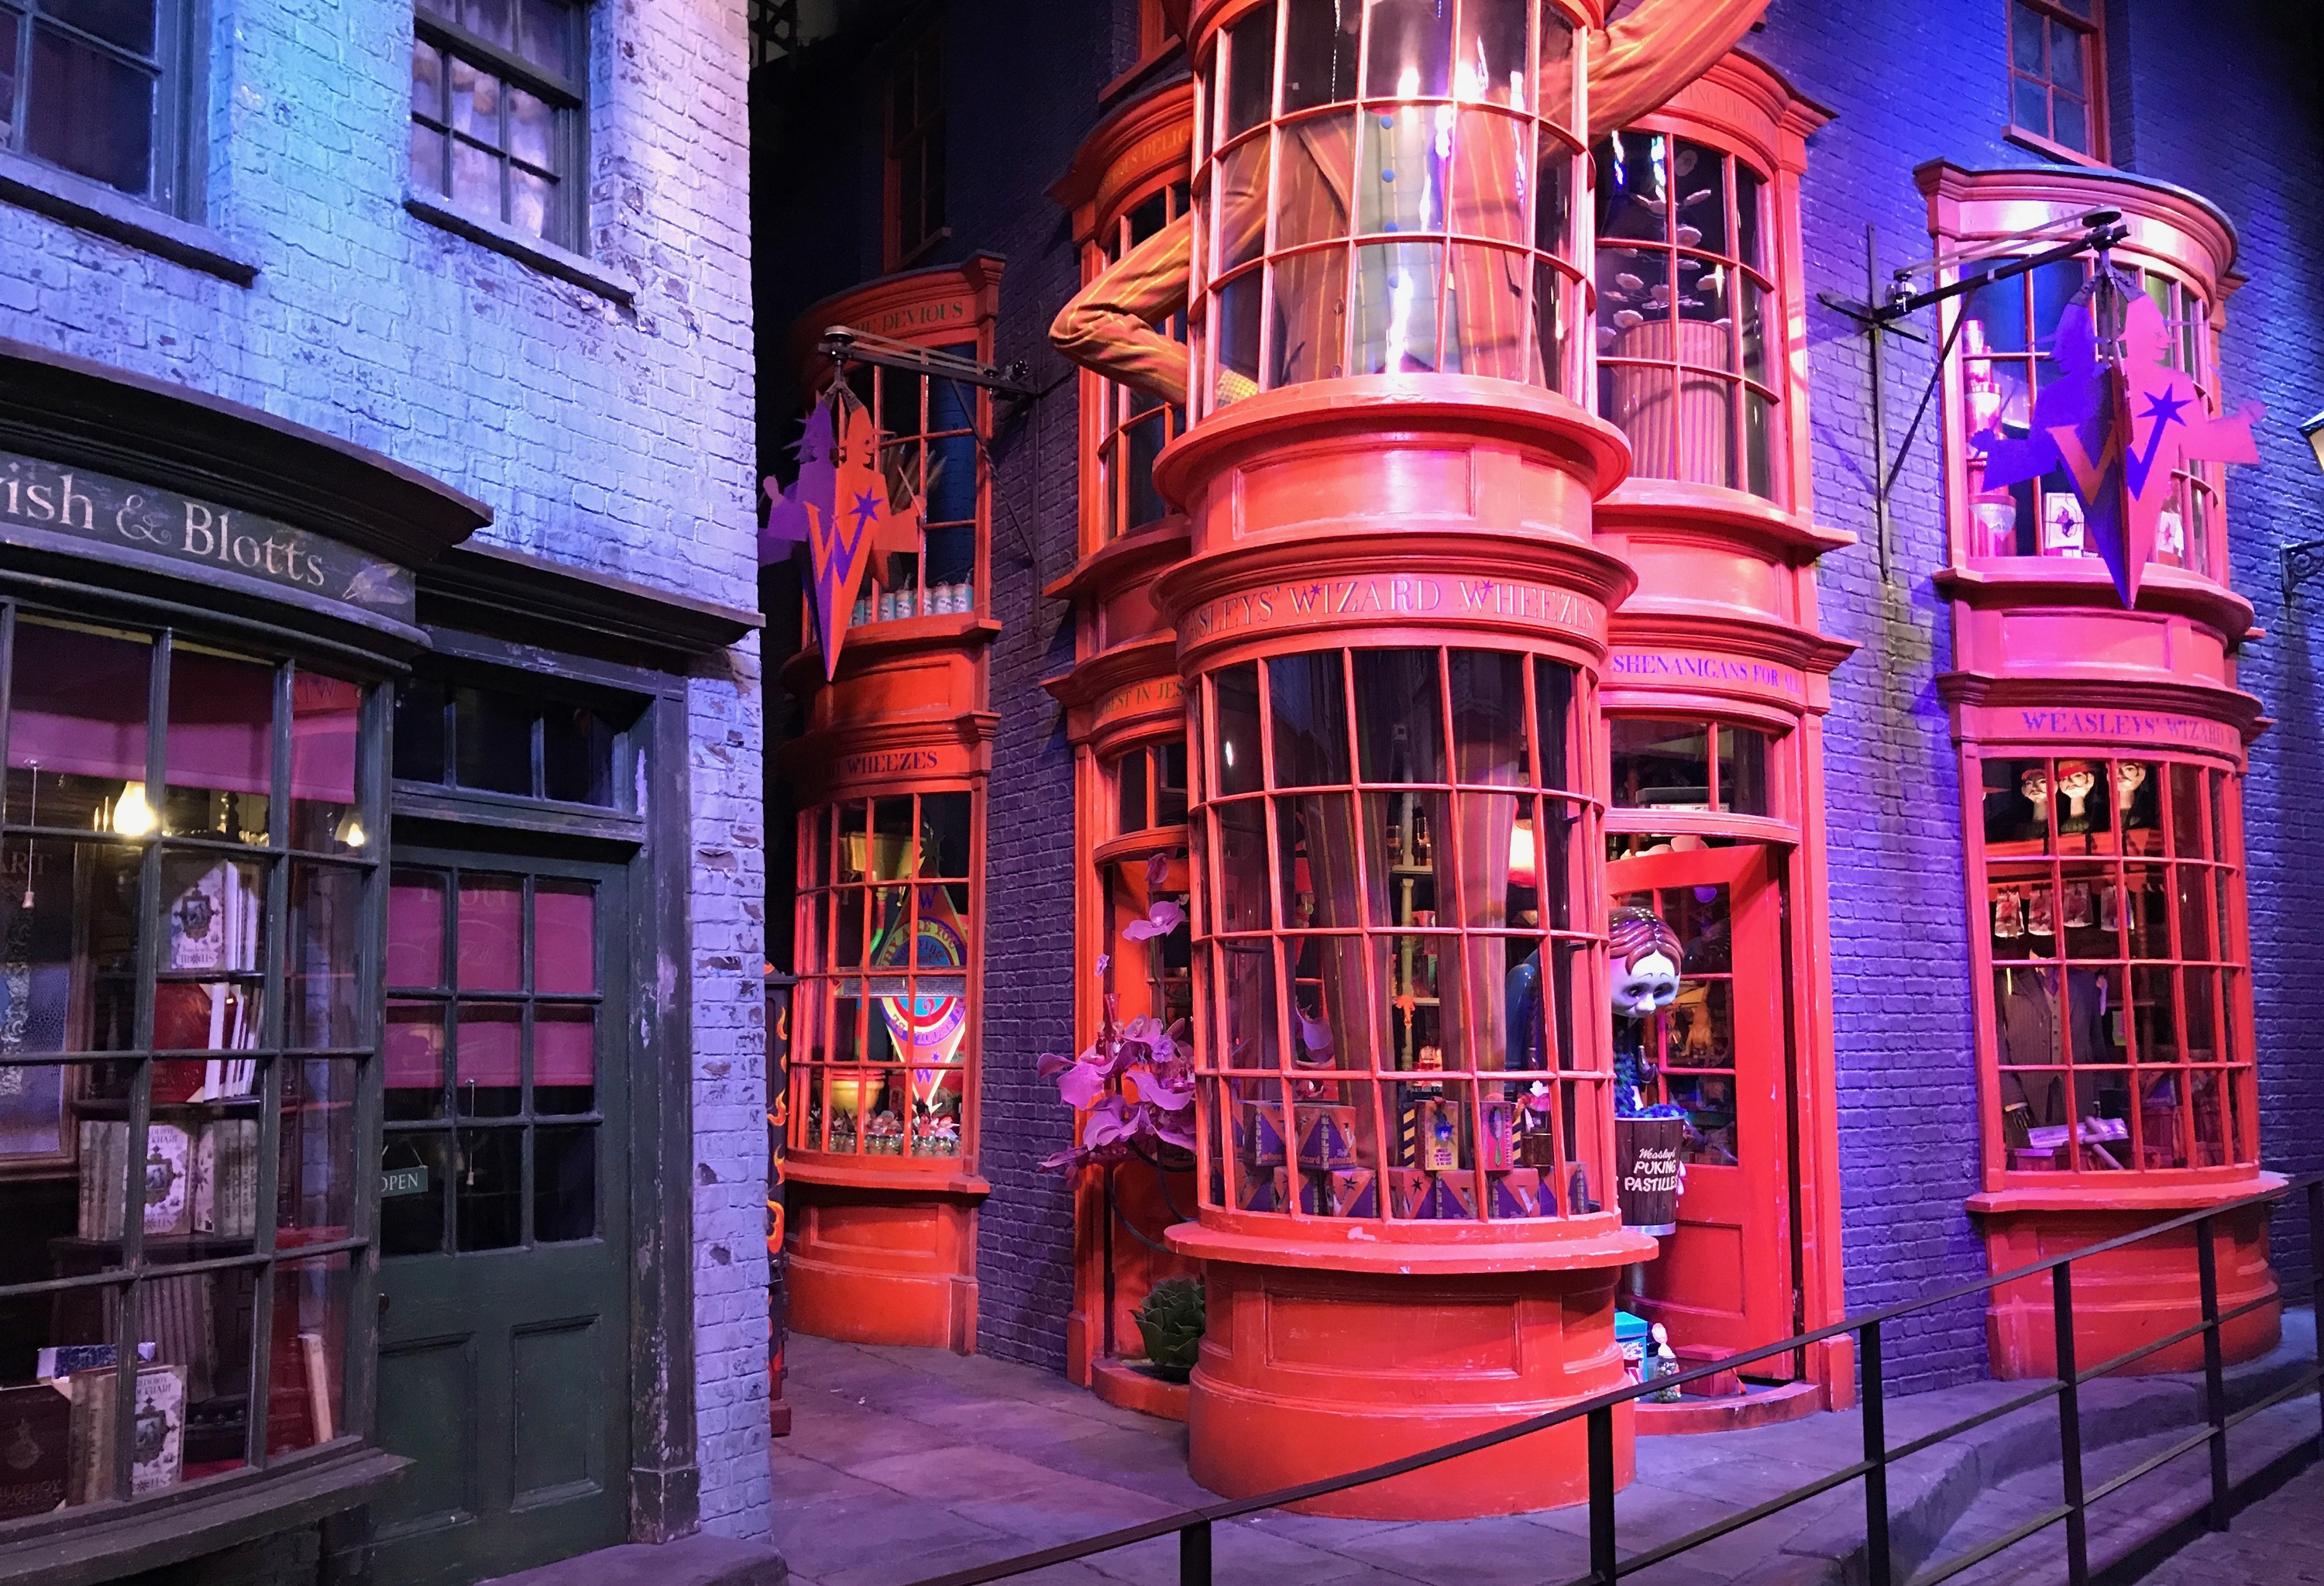
road, street, night, restaurant, bar, harry potter, london, diagon alley, film studios